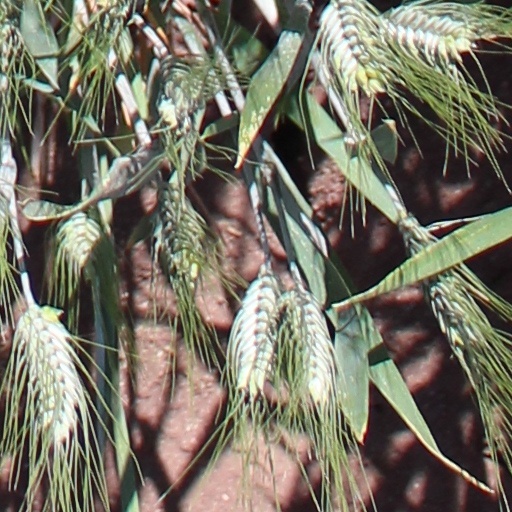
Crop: wheat